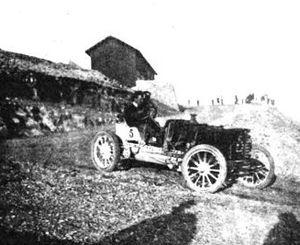
Henri Rougier, vainqueur de la course de côte du Mont Ventoux 1904 sur Turcat-Mery, Paris-Vienne 1902 - contrôle de Belfort Histoire de l'automobile, Pierre Souvestre, éd. H. Dunod et E. Pinat, 1907 (ASIN B001BPBE58) P.621
La course de côte du Mont Ventoux est une compétition pour automobiles, motos, et side-cars avant-guerre, qui fut disputée près d'Avignon et de Carpentras. L'organisation initiale dépendait de l'Automobile Club d'Avignon et du journal l'Auto-Vélo.
Henri Rougier, né à Marseille le 22 octobre 1876 et mort à Marseille le 22 juillet 1956 d’insuffisance cardiaque, après avoir pris sa retraite à La Valette-du-Var dans l'agglomération toulonnaise, fut un célèbre coureur cycliste, coureur automobile et aviateur français.